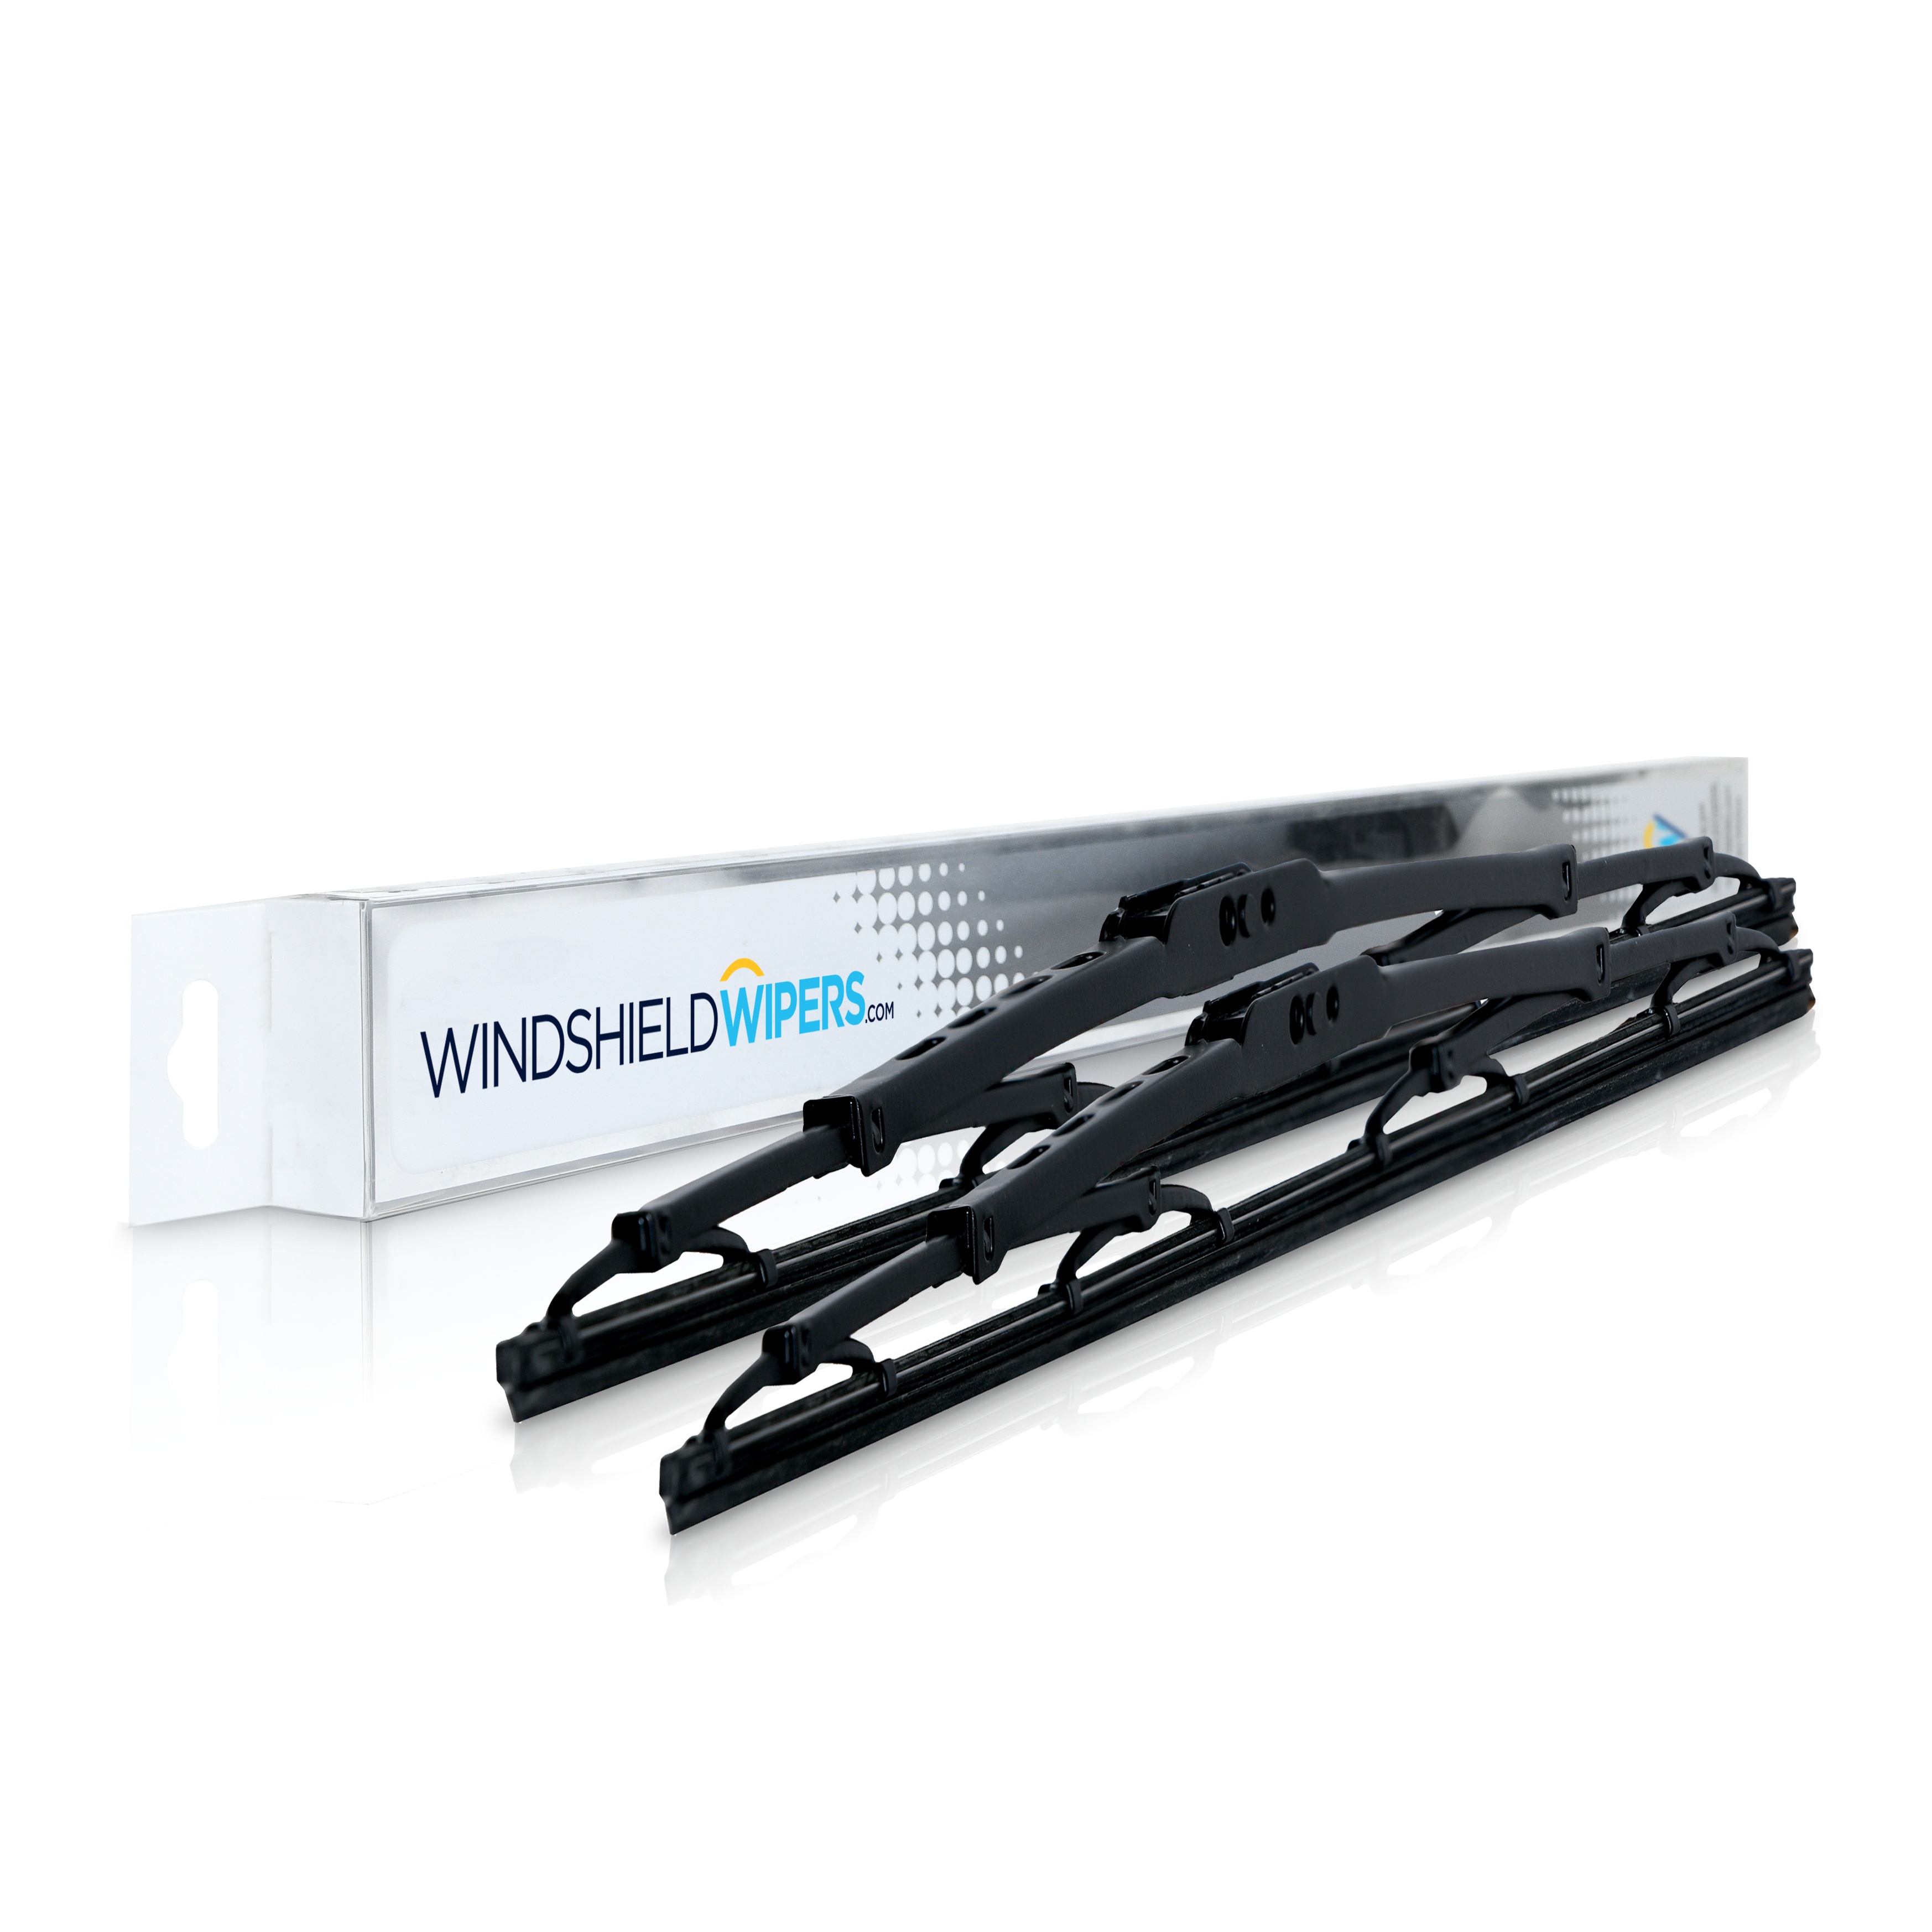
2009 Infiniti Qx56 Windshield Wiper Blades - 24" Driver Side 22" Passenger Side
Brand: Infiniti
Searching for windshield wiper blades for your 1996 Acura CL? Look no further! Guaranteed to fit, the Set includes a 24" Driver Side and 20" Passenger Side premium wipers, and any necessary connector. All of our windshield wipers are designed for the easiest installation, with highest quality material and precise construction for long lasting durability.
Category: Vehicles & Parts > Vehicle Parts & Accessories > Motor Vehicle Parts > Motor Vehicle Window Parts & Accessories > Windshield Wiper Systems & Components > Wiper Blades